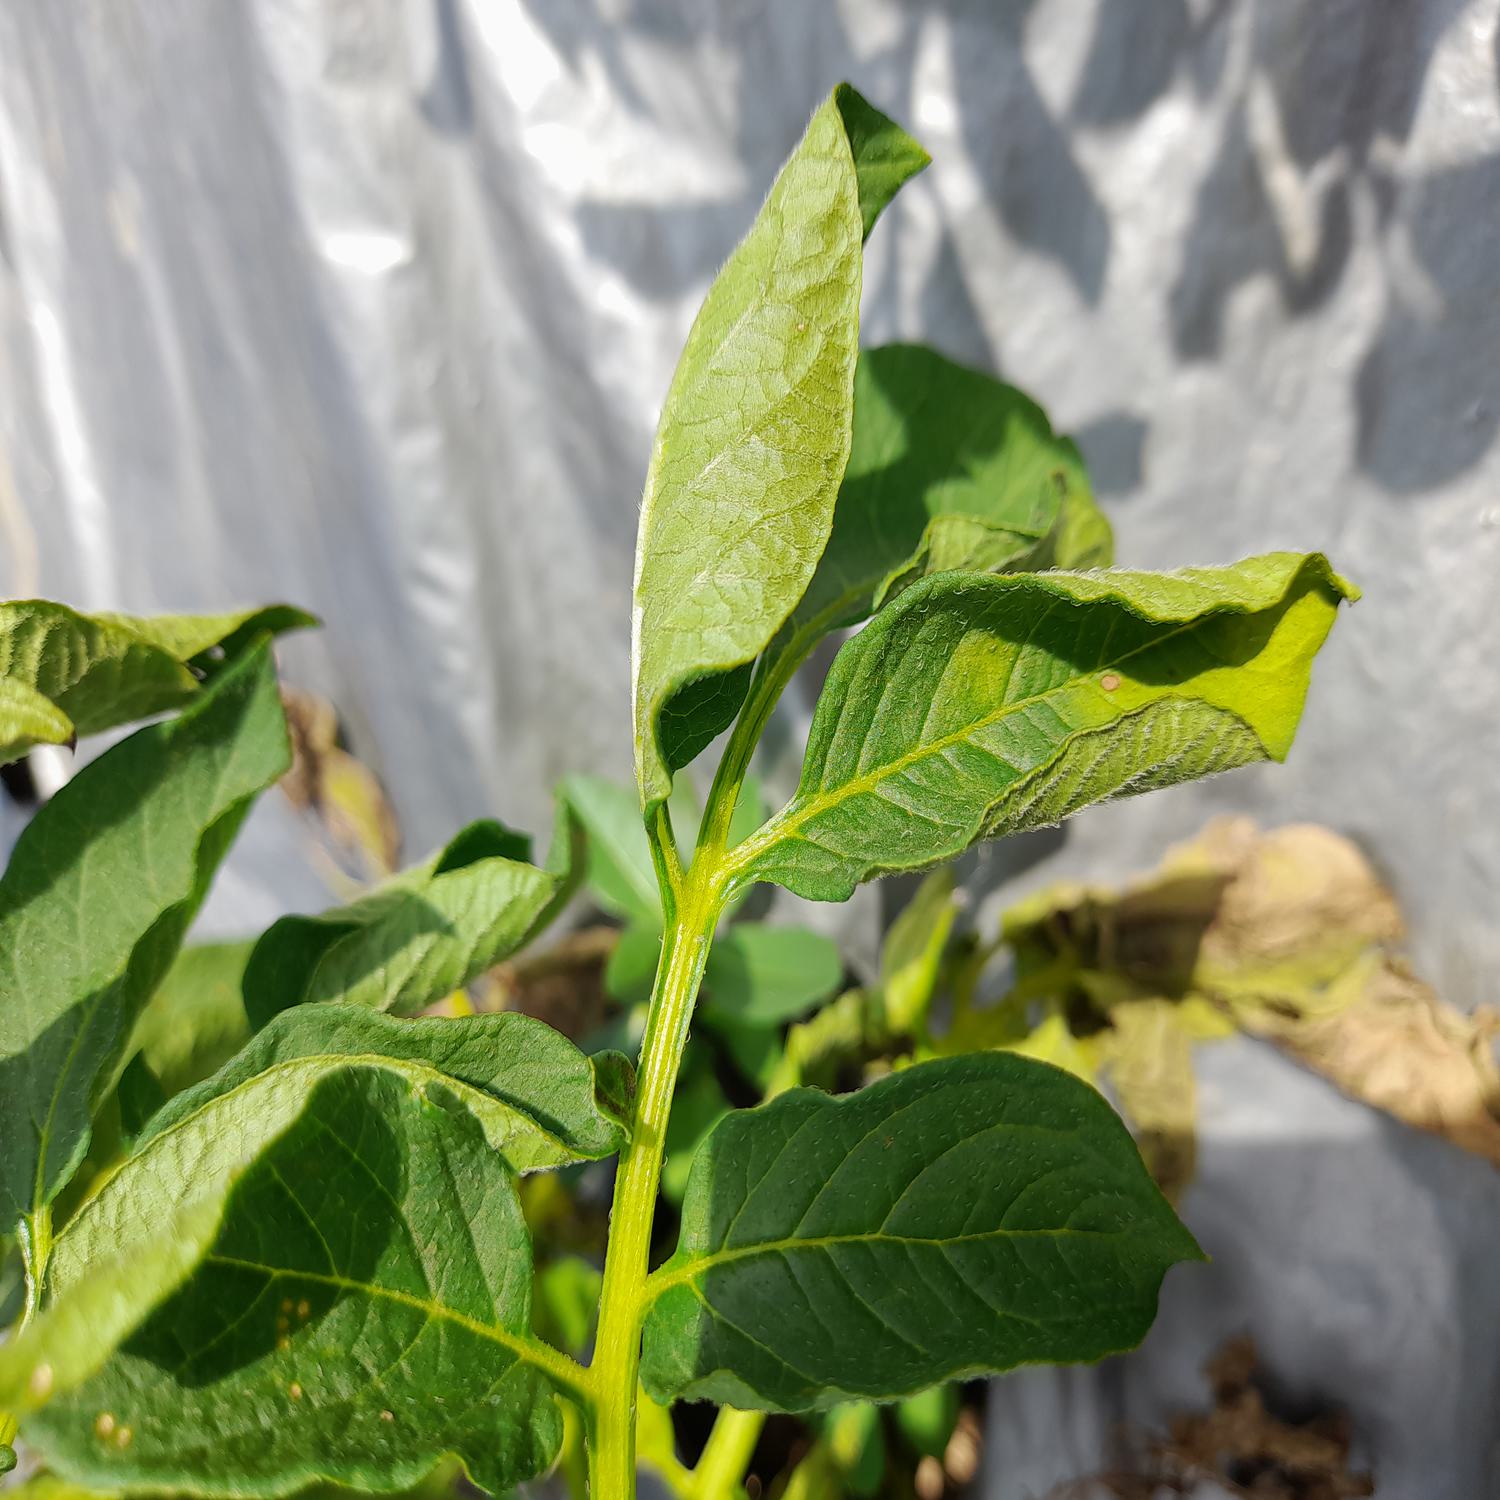
Etiqueta: Pudricion_Parda